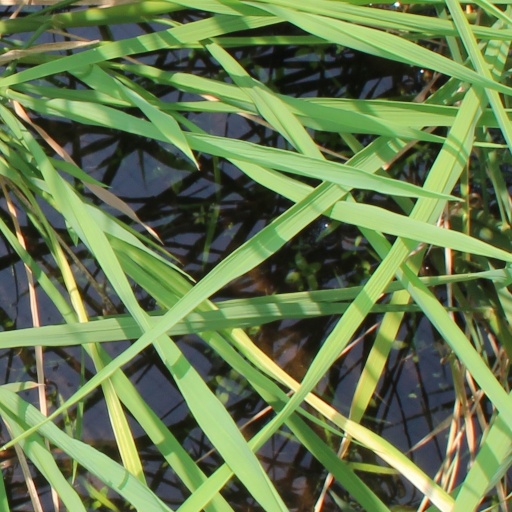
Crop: rice